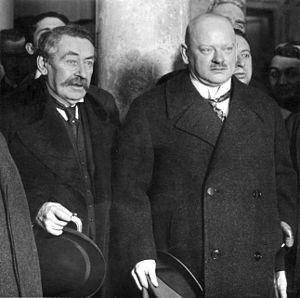
Cette page concerne l'année 1926 du calendrier grégorien.